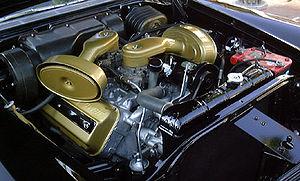
Les Chrysler 300 «lettrées» sont des voitures de luxe hautes performances conçues par Chrysler aux États-Unis de 1955 à 1965. Après la première année, appelée C-300, les voitures de 1956 portaient le numéro 300B. Les modèles successifs ont reçu la lettre suivante de l'alphabet sous la forme d'un suffixe atteignant les 300L en 1965, après quoi le modèle a été abandonné.